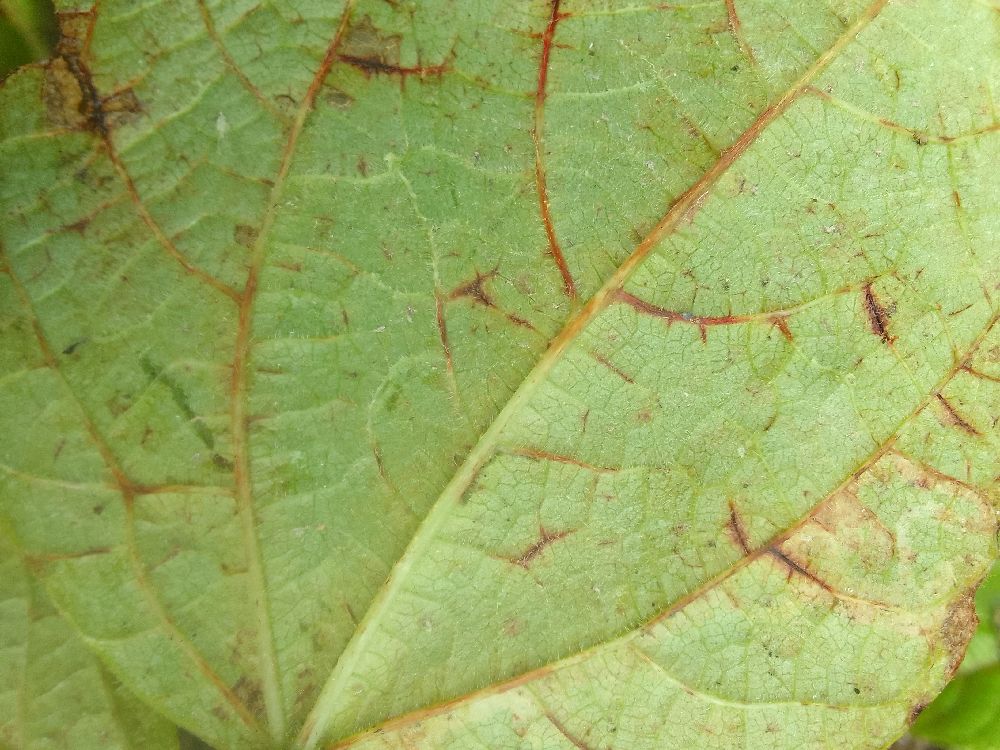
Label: anthracnose